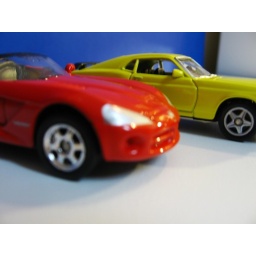
Indoor shot. wanted the depth of field to blur the red car but keep yellow car in focus